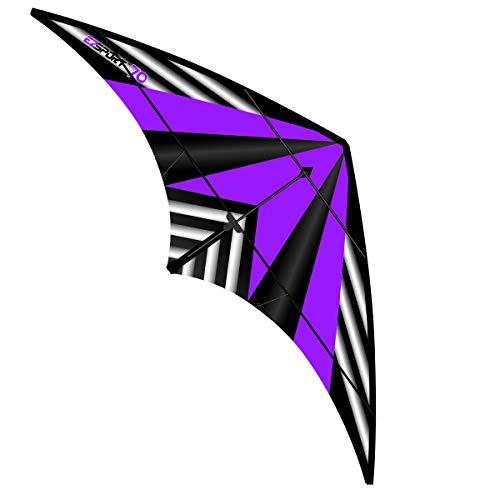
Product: WindNSun Ez Sport 70 Wide Polyester Ripstop Stripe Purple Dual Control Sport Kite
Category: Toys & Games | Sports & Outdoor Play | Kites & Wind Spinners | Kites
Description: Kites are easy to assemble and very stable.
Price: $25.34
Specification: ProductDimensions:1x6x48inches|ItemWeight:1.05pounds|ShippingWeight:1.05pounds(Viewshippingratesandpolicies)|ASIN:B01G57DPAS|Manufacturerrecommendedage:8yearsandup